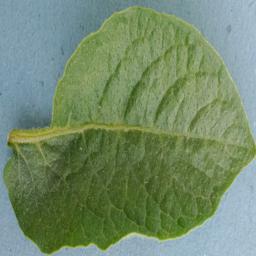
Label: Potato___Healthy